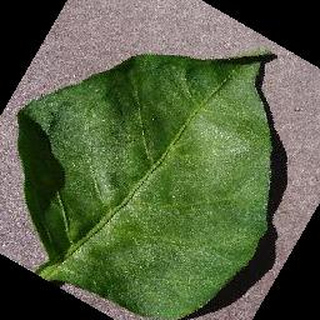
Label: healthy_bell_pepper